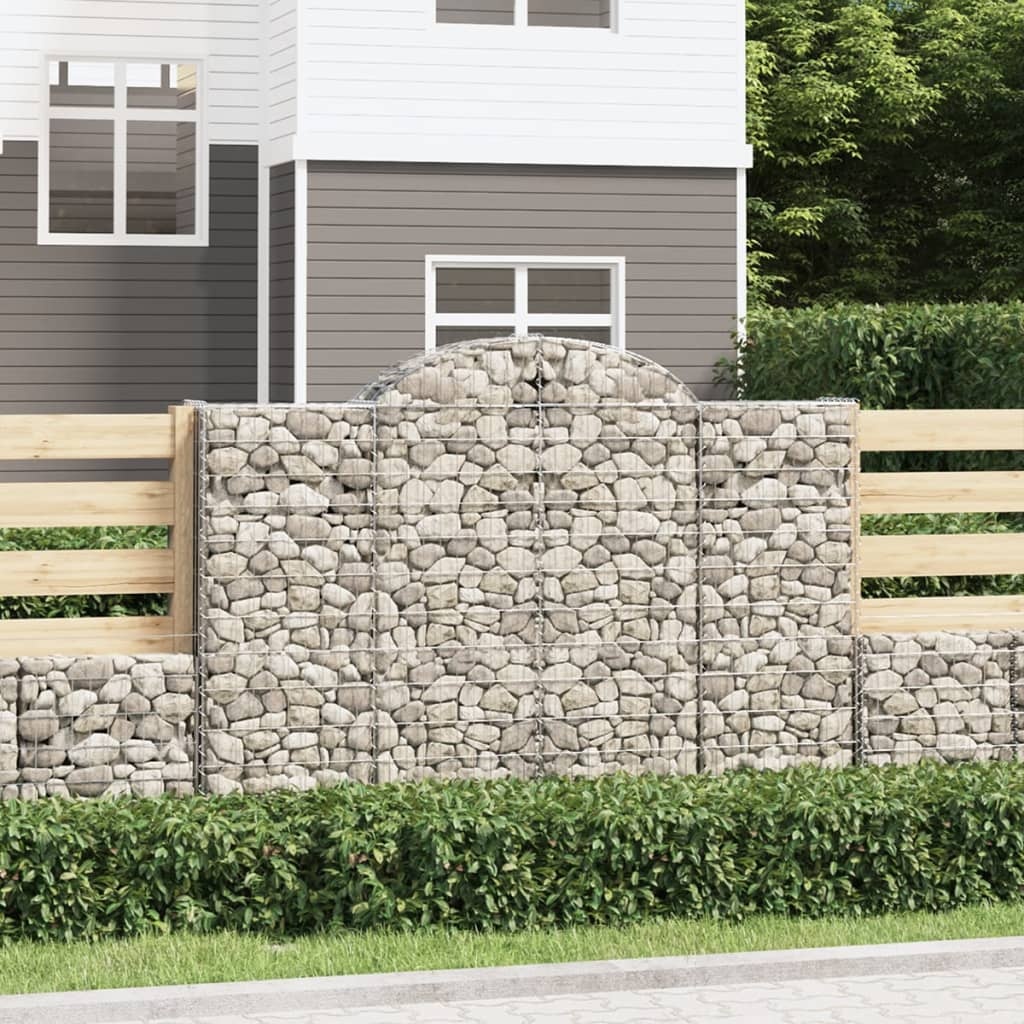
Gabionen mit Hochbogen 7 Stk. 200x30x140/160cm Verzinktes Eisen
Diese praktischen Gabionenkörbe dienen als dekorative und schalldämmende Gartenbarrieren. Langlebiges Material: Er ist aus korrosionsbeständigem, verzinktem Eisen gefertigt, das für Stabilität und Haltbarkeit sorgt. Aus robustem Draht mit einem Durchmesser von 3,5 mm gefertigt, stellt die Gabionenwand eine schöne Dekoration in deinem Garten zu jeder Jahreszeit dar. Stabile Konstruktion: Die Gabione mit Hochbogen besitzt eine stabile Konstruktion und lässt sich mit Steinen oder Kies füllen. Breite Anwendung: Du kannst die Gabionenwand überall dort einsetzen, wo du Wind und Regen fernhalten möchtest. Sie lässt sich auch in deinem Hinterhof, Vorgarten oder auf deiner Terrasse als dekorative Ergänzung zu deinem Außenbereich verwenden. Verstärkte Gabionenhaken: Die mitgelieferten, verstärkten Gabionenhaken verbinden die gegenüberliegenden Drahtplatten fest miteinander, sodass die Gabionenwand auch dann ihre Form behält, wenn sie mit Stein oder anderen Materialien gefüllt wird. Bequemer Gebrauch: Nach dem Zusammenbau musst du die Gabionenwand nur noch mit Steinen befüllen und schon ist sie einsatzbereit. Sie lässt sich auch mit natürlichen Materialien wie Beton, Sandstein und farbigen Steinen befüllen. Gut zu wissen:Um die Montage so einfach wie möglich zu machen, wird jedes Produkt mit einer Anleitung geliefert. Die Steine sind nicht im Lieferumfang enthalten. Farbe: Silbern Material: Verzinktes Eisen Abmessungen: 200 x 30 x 140/160 cm (L x B x H) Maschenweite: 5 x 10 cm (L x B) Drahtdurchmesser: 3,5 mm Lieferung umfasst: 7 x Gabionenkorb
Brand: vidaXL
Category: Hardware > Fencing & Barriers > Lattice